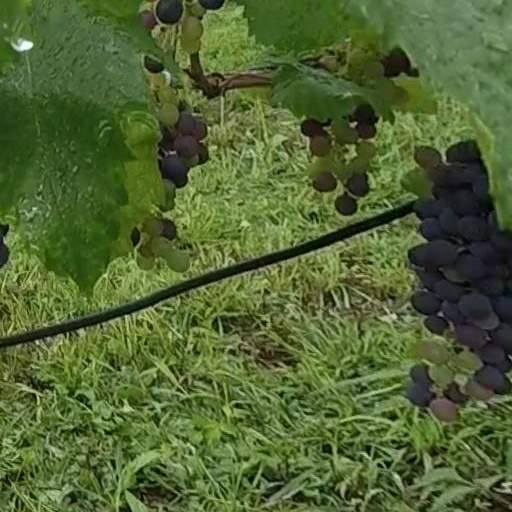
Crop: grape